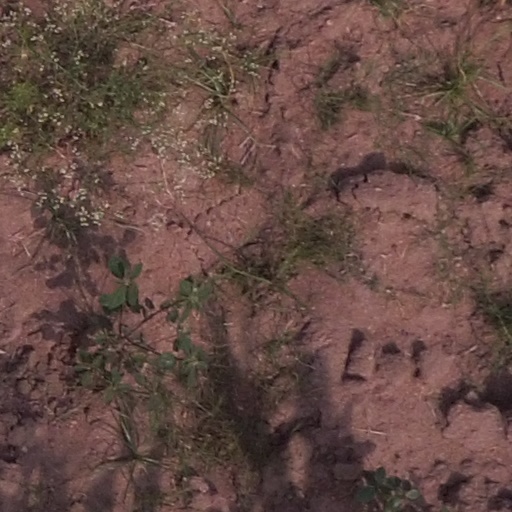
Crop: maize; corn